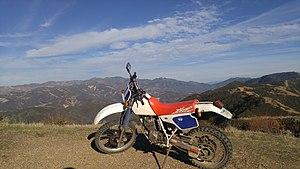
La série XR de Honda est une gamme de motocyclettes 4 temps monocylindre conçue au Japon et qui a été assemblée partout dans le monde. Cette série a été progressivement remplacée par la gamme « CRF ». Certaines motos XR sont apparues en 2 versions : la R et la L. La version R a été pensée pour une utilisation tout-terrain, avec peu de confort.